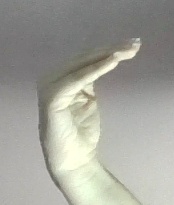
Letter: haa